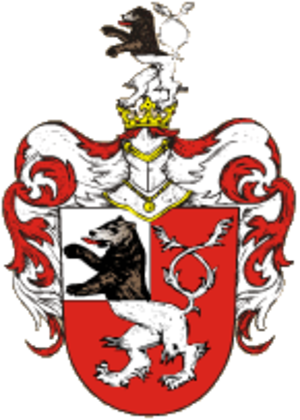
Žebrák est une ville du district de Beroun, dans la région de Bohême-Centrale, en Tchéquie. Sa population s'élevait à 2 186 habitants en 2020.